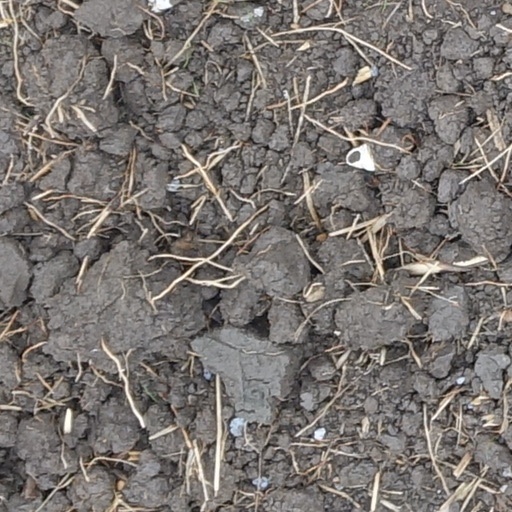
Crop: wheat